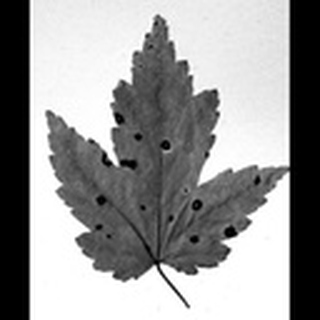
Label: cotton_target_spot